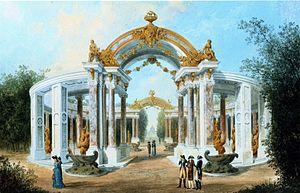
Georg Wenzeslaus, baron de Knobelsdorff est un peintre et un architecte prussien du début du XVIIIᵉ siècle. On lui doit notamment la construction du palais de Sanssouci, à Potsdam.